Euterebra

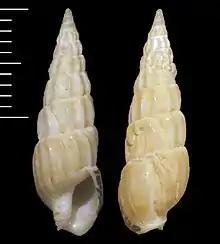
Lecotype of Euterebra lightfooti

Euterebra is a genus of sea snails, marine gastropod mollusks in the family Terebridae, the auger snails.